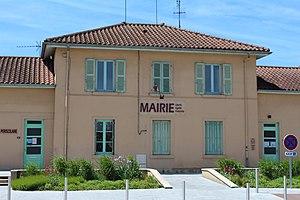
Mairie de Malafretaz.
Malafretaz est une commune française située dans le département de l'Ain, en région Auvergne-Rhône-Alpes.